Edwin Gastanes

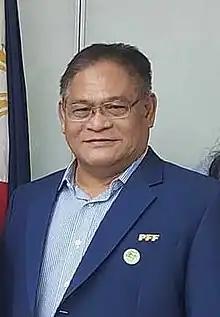
Gastanes in 2023

Edwin B. Gastanes (December 21, 1958 – December 24, 2024) was a Filipino lawyer and sports administrator who was general secretary of the Philippine Olympic Committee from 2019 to 2023. He was also the secretary general of the Philippine Football Federation from 2013 to 2023.